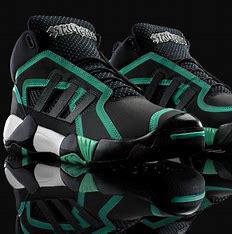
Brand: adidas
Model: originals Adidas Originals Streetball